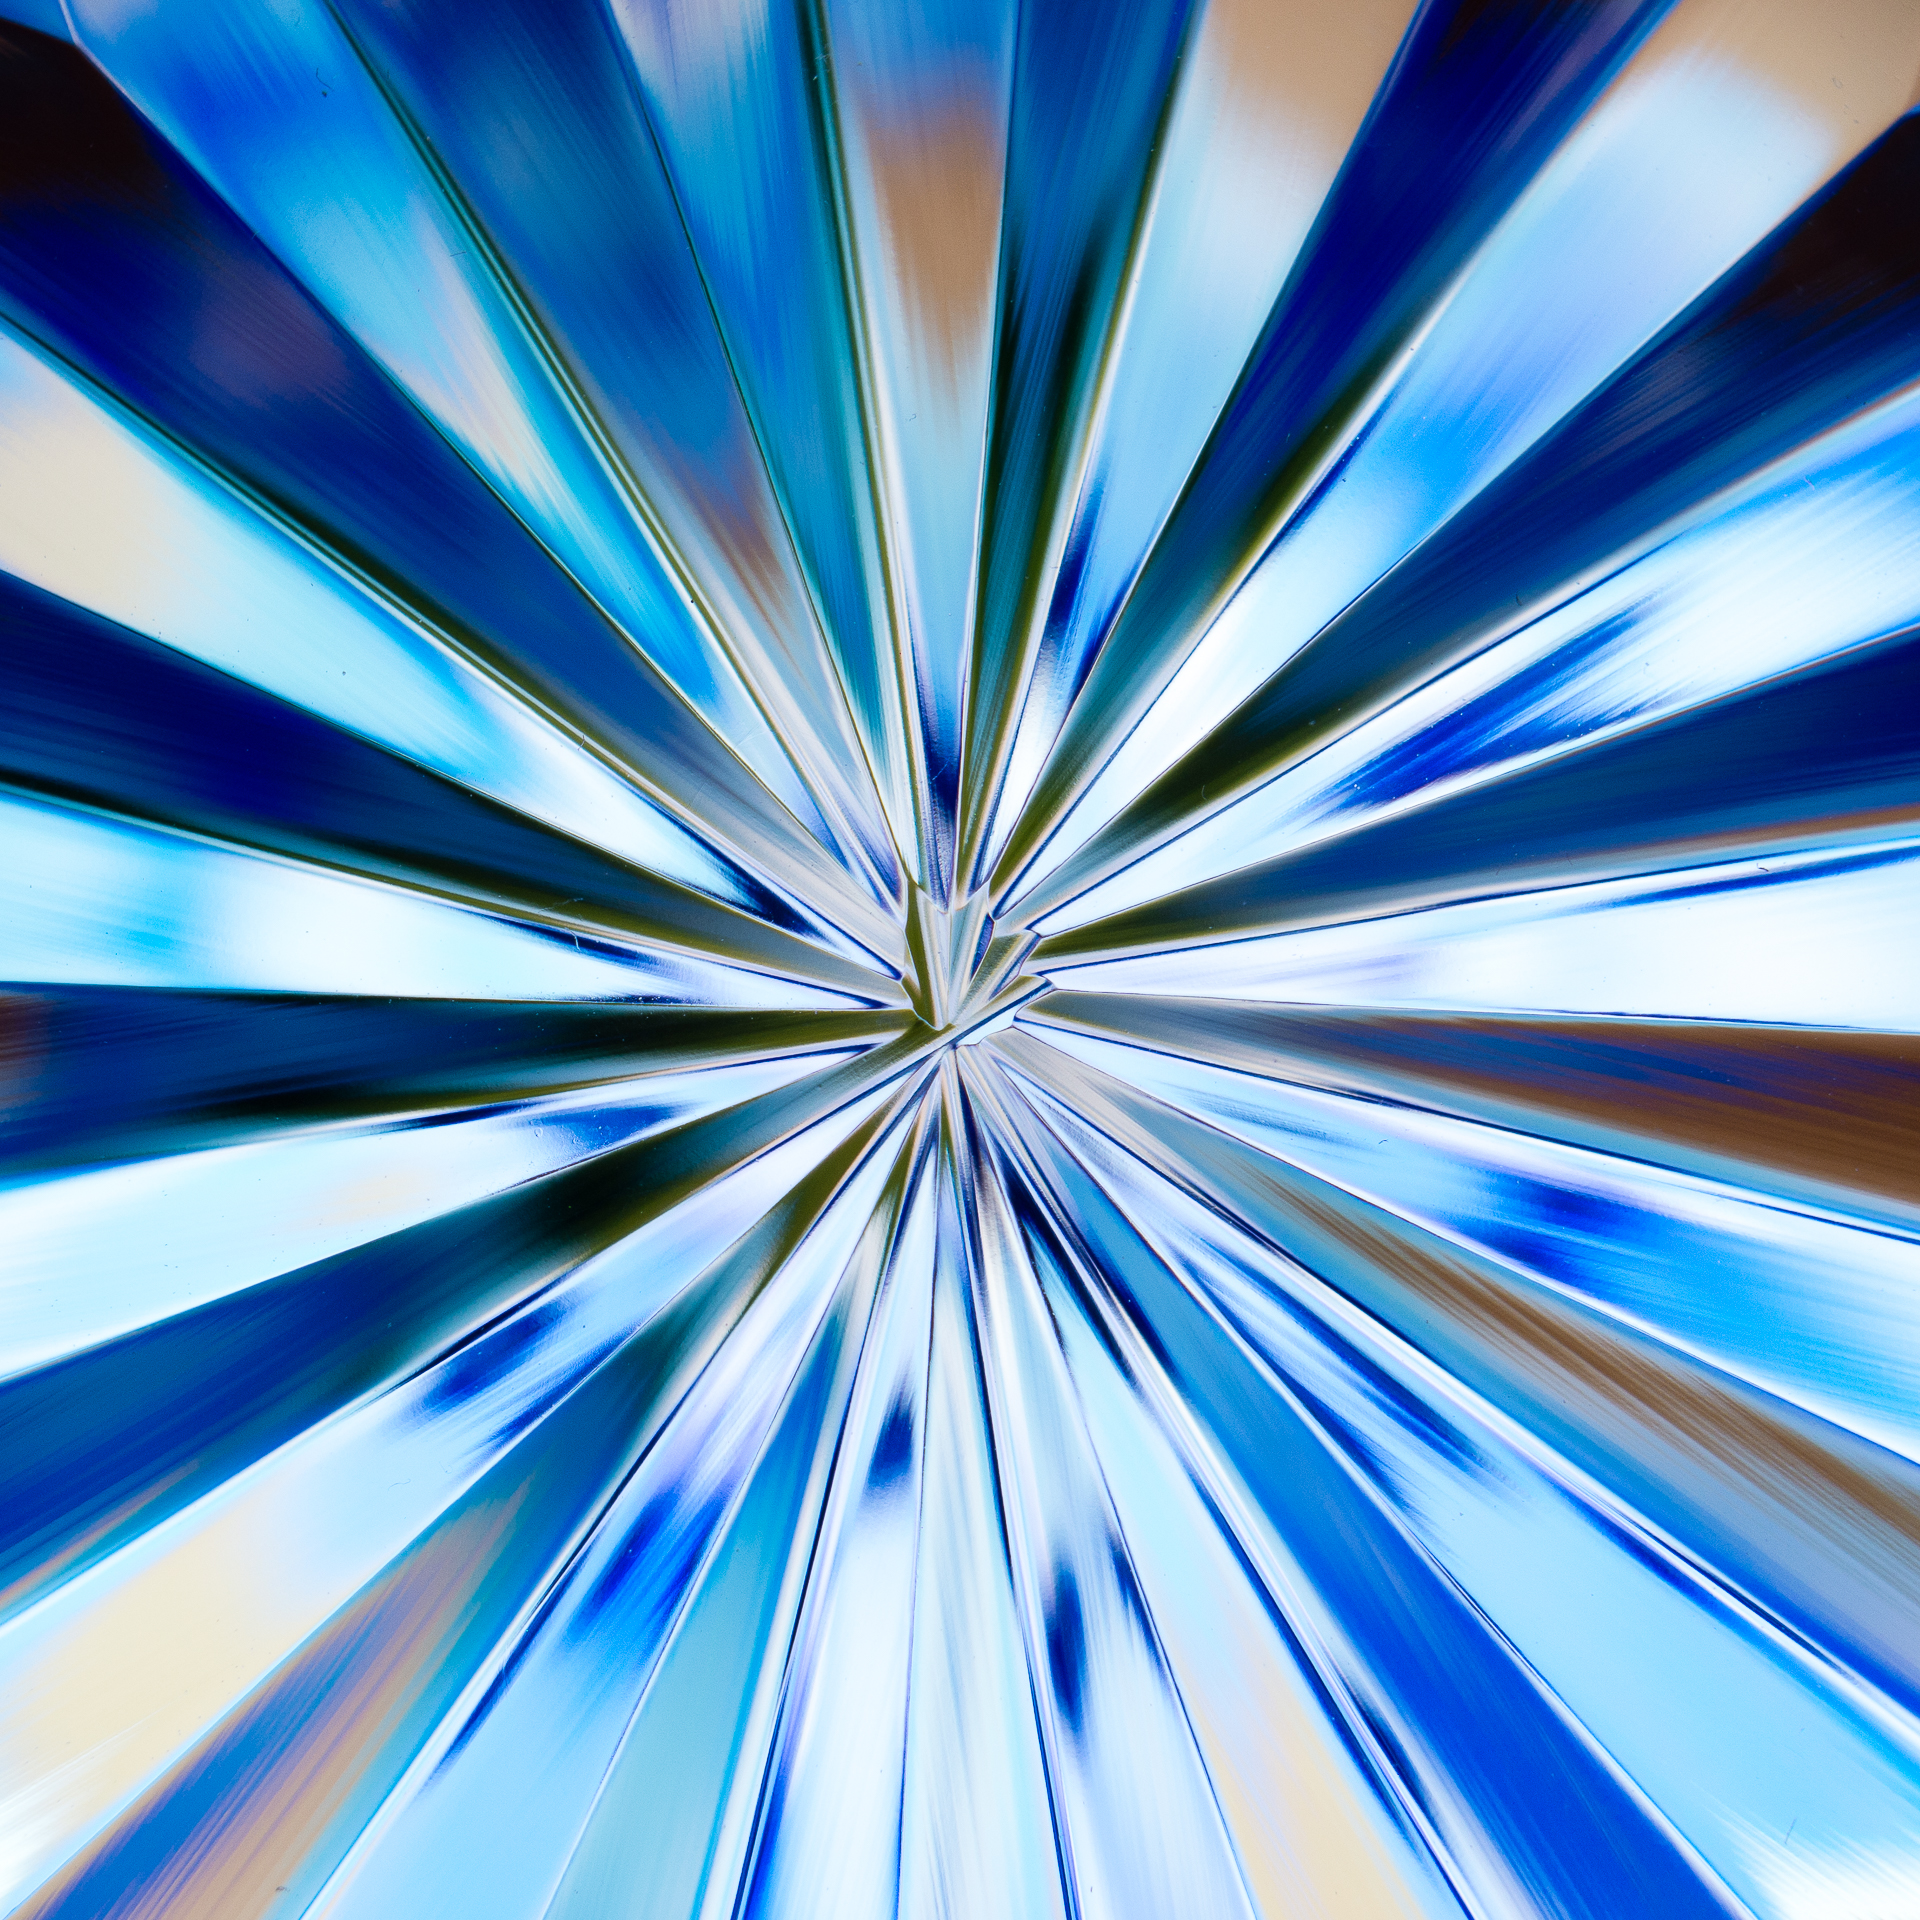
light, abstract, wheel, sunlight, flower, petal, line, blue, circle, colour, 2015, symmetry, shape, panasoniclumixg5, czjflektogon35mm, flektogon35mmf24, czj